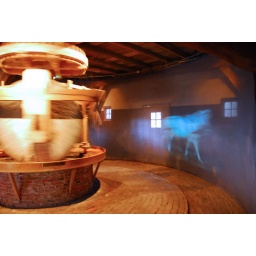
How to let a mill turn round powered by a horse that is being projected on the wall